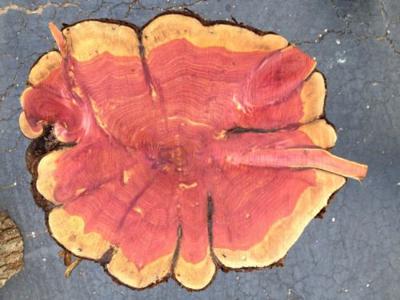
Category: table